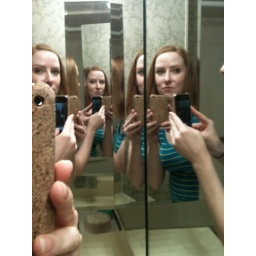
I like mirrors. And myself. But no mirrors are better than in my parents' bathroom